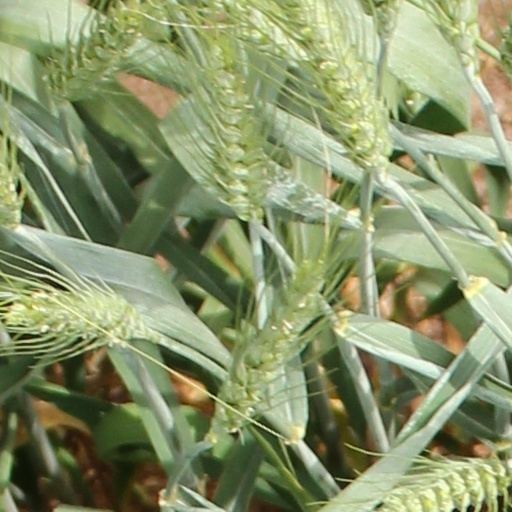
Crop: wheat